Clostridioides difficile infection

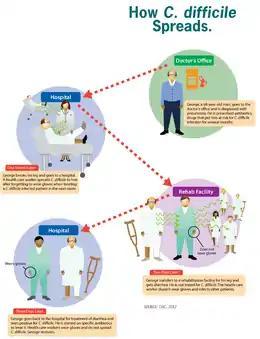
How "C. difficile" spreads

"C. difficile" infections occur in all areas of the world. About 453,000 cases occurred in the United States in 2011, resulting in 29,000 deaths. Global rates of disease increased between 2001 and 2016. "C. difficile" infections occur more often in women than men. The bacterium was discovered in 1935 and found to be disease-causing in 1978. Attributable costs for "Clostridioides difficile" infection in hospitalized adults range from